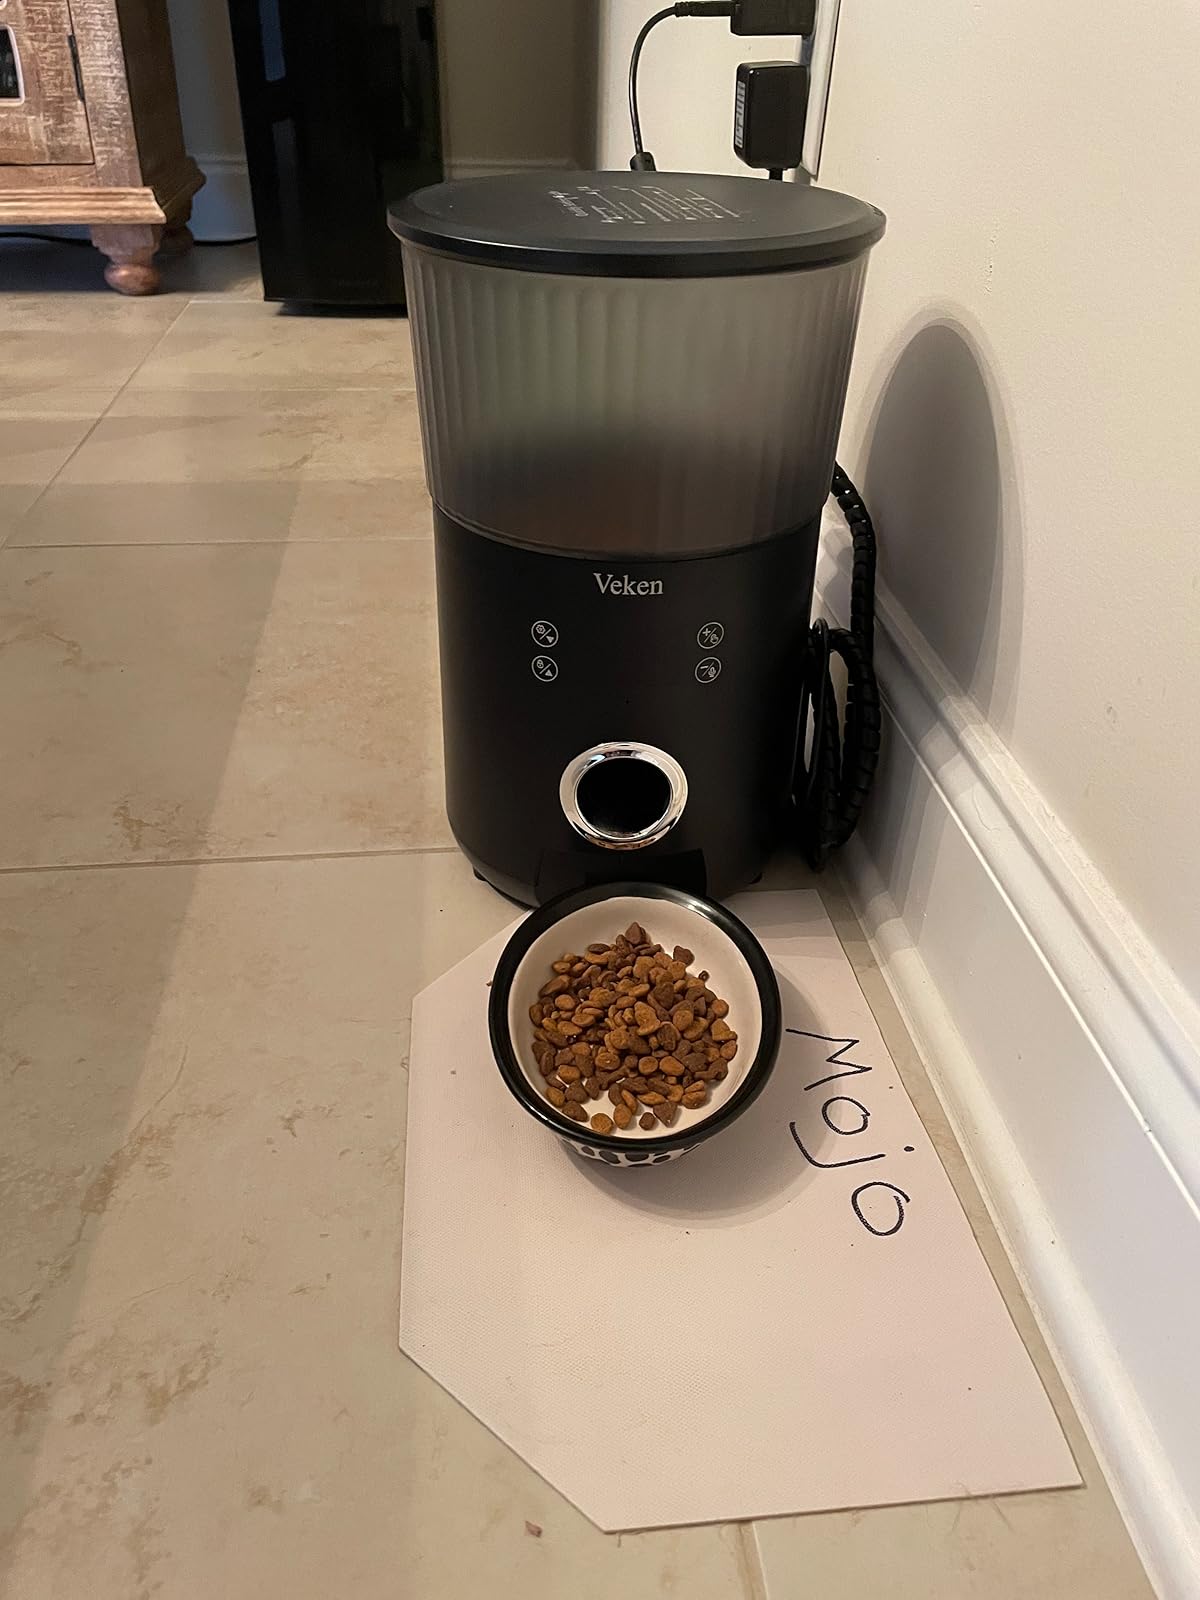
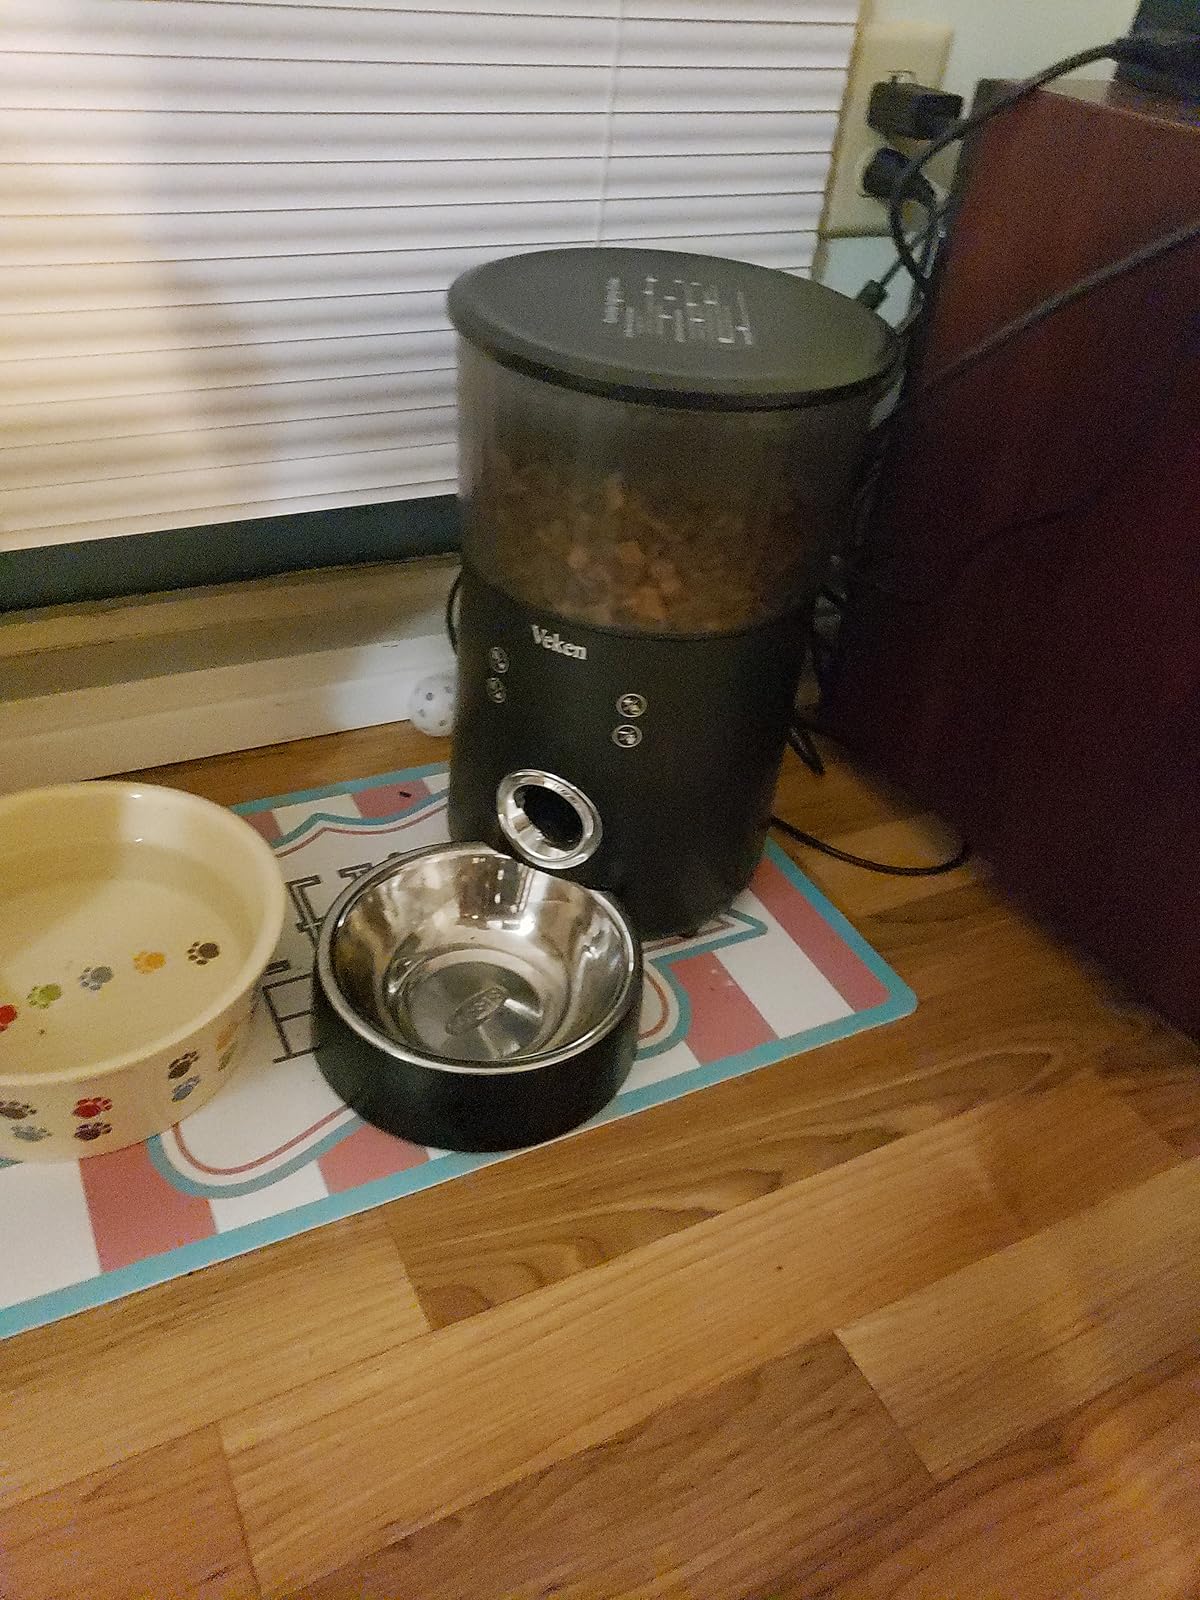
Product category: items_feeder
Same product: yes